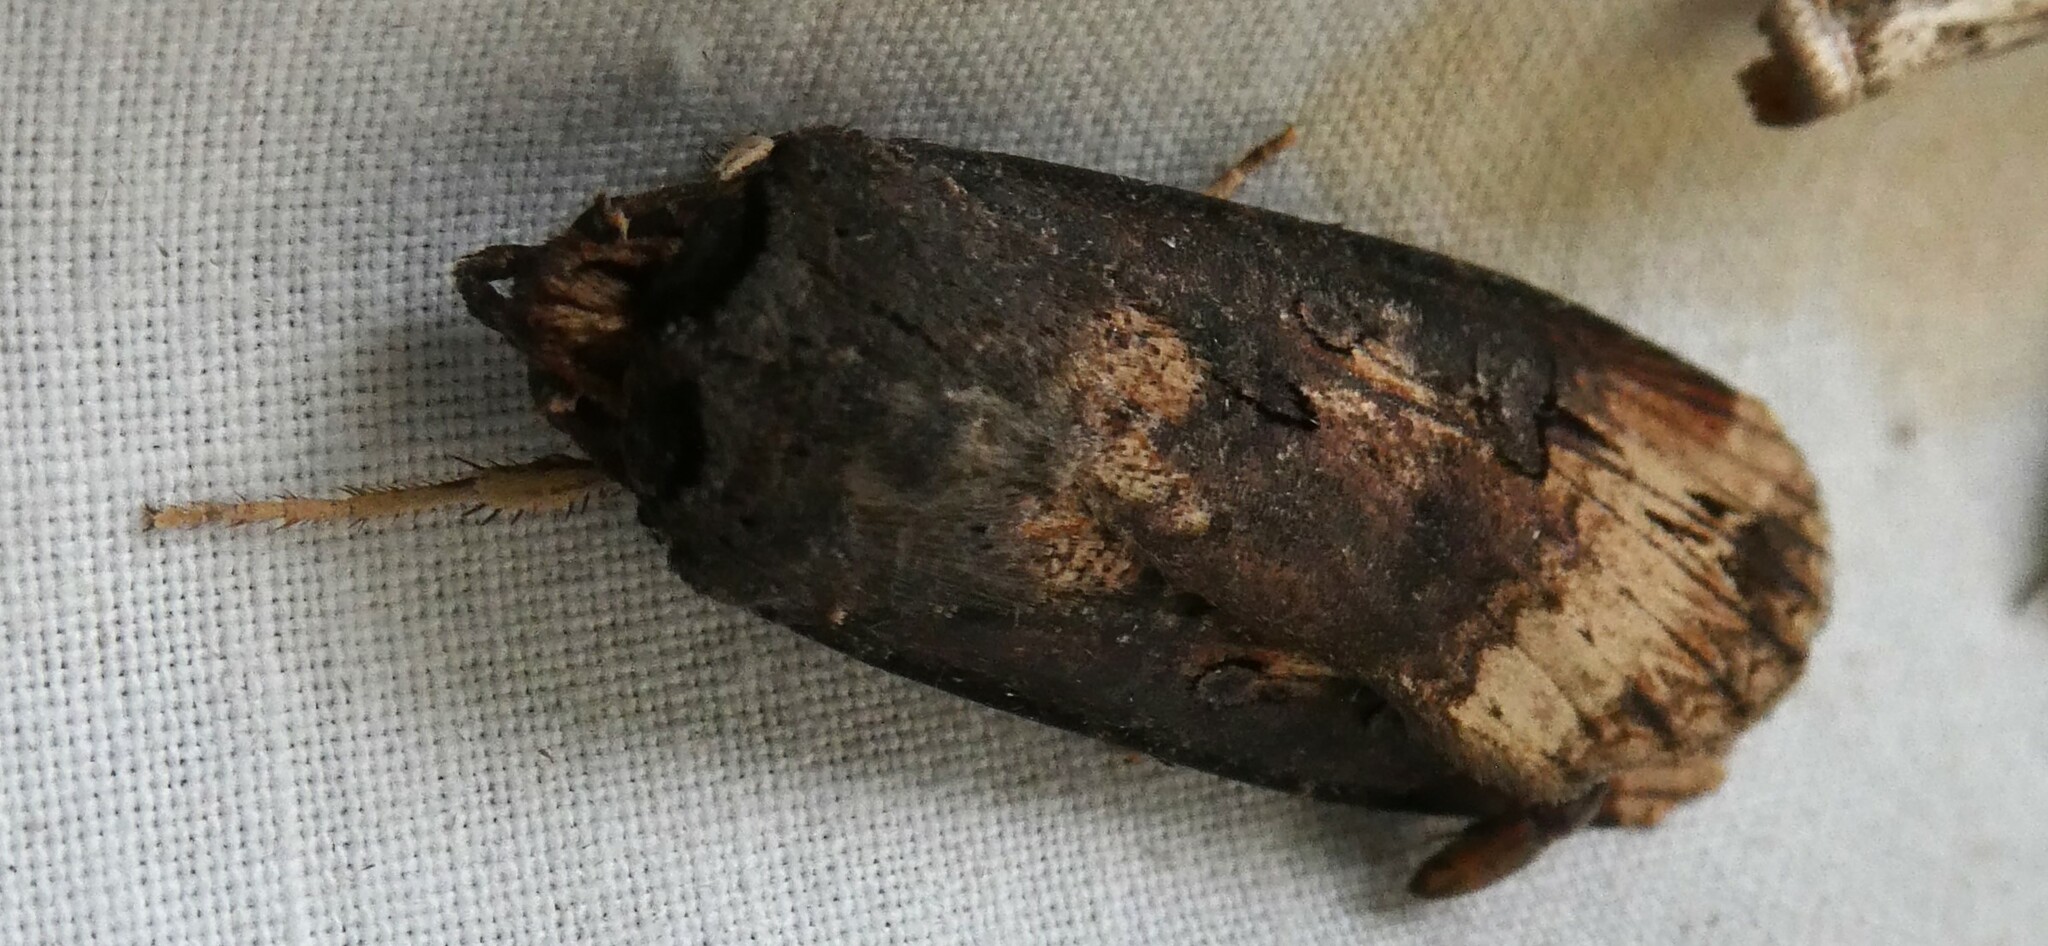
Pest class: cutworms